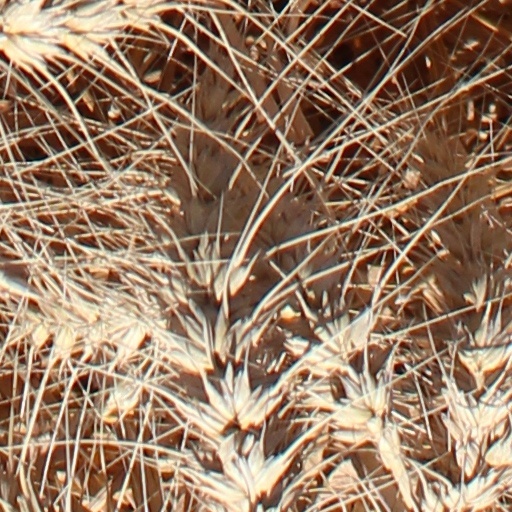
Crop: wheat